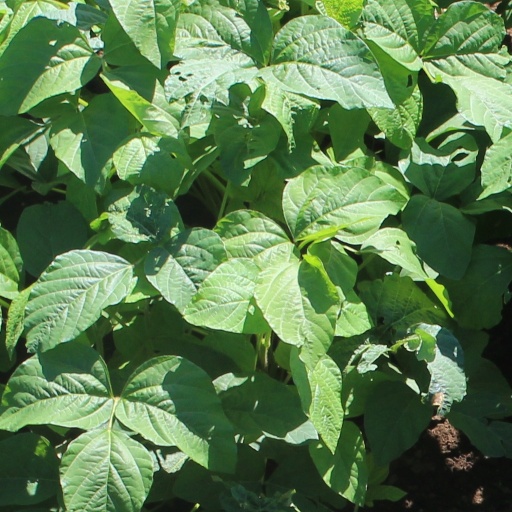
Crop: soybean